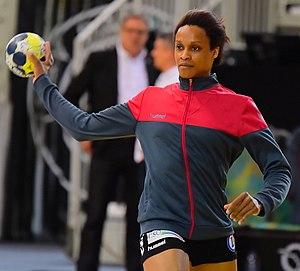
Rencontre de demie-finale retour de championnat entre Issy Paris et Brest. A Issy les Moulineaux, le 19 mai 2017.